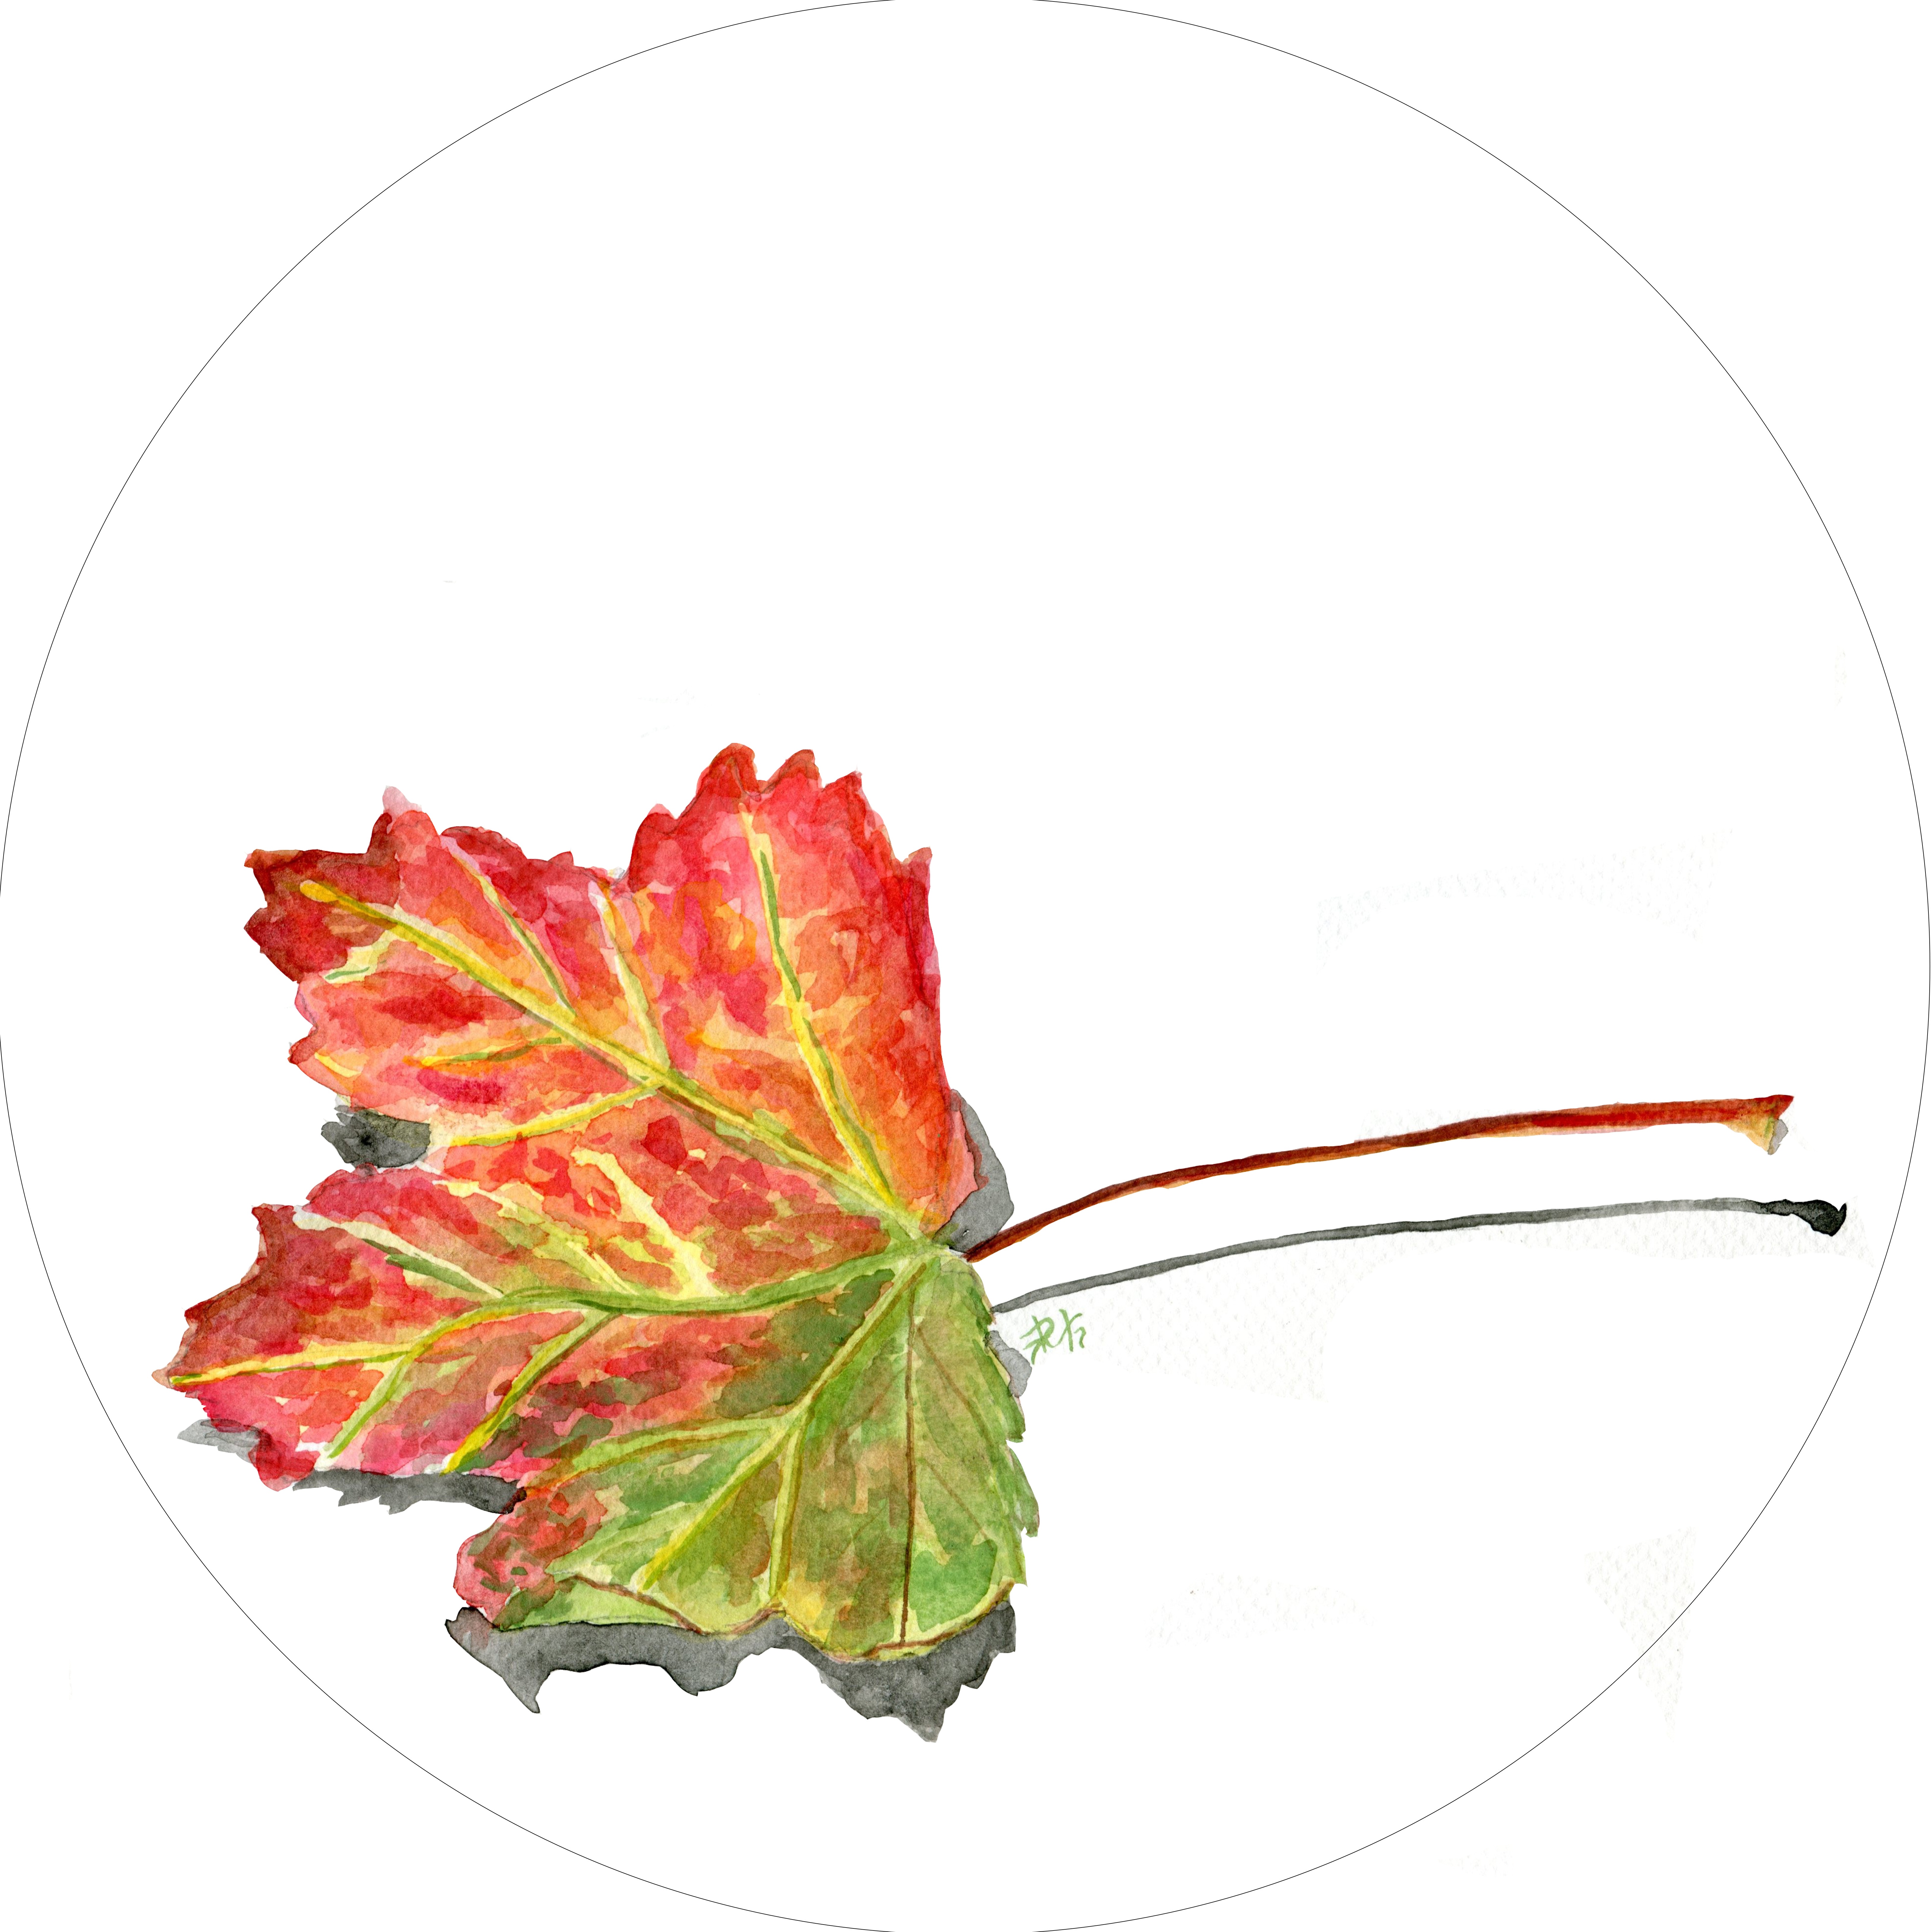
tree, nature, forest, branch, plant, leaf, flower, petal, produce, autumn, maple tree, maple leaf, watercolor, illustration, autumn leaves, flowering plant, land plant